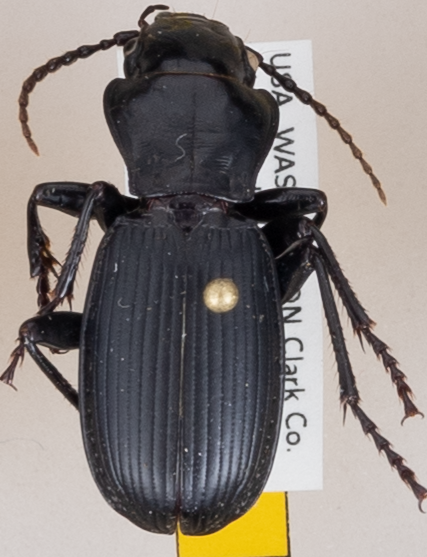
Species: Pterostichus lama
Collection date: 2018-07-10
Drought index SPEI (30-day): -1.106
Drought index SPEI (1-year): -0.62
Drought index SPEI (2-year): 0.71